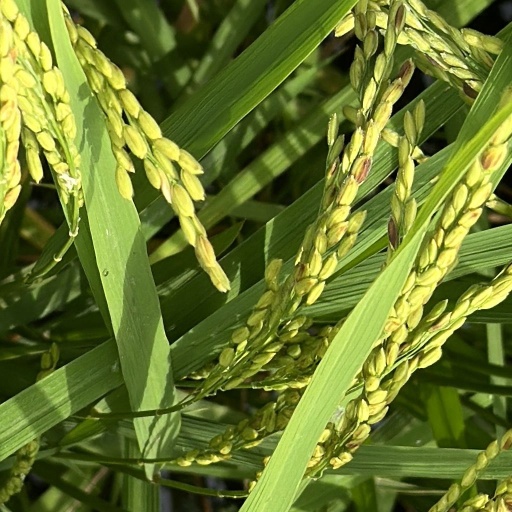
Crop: rice